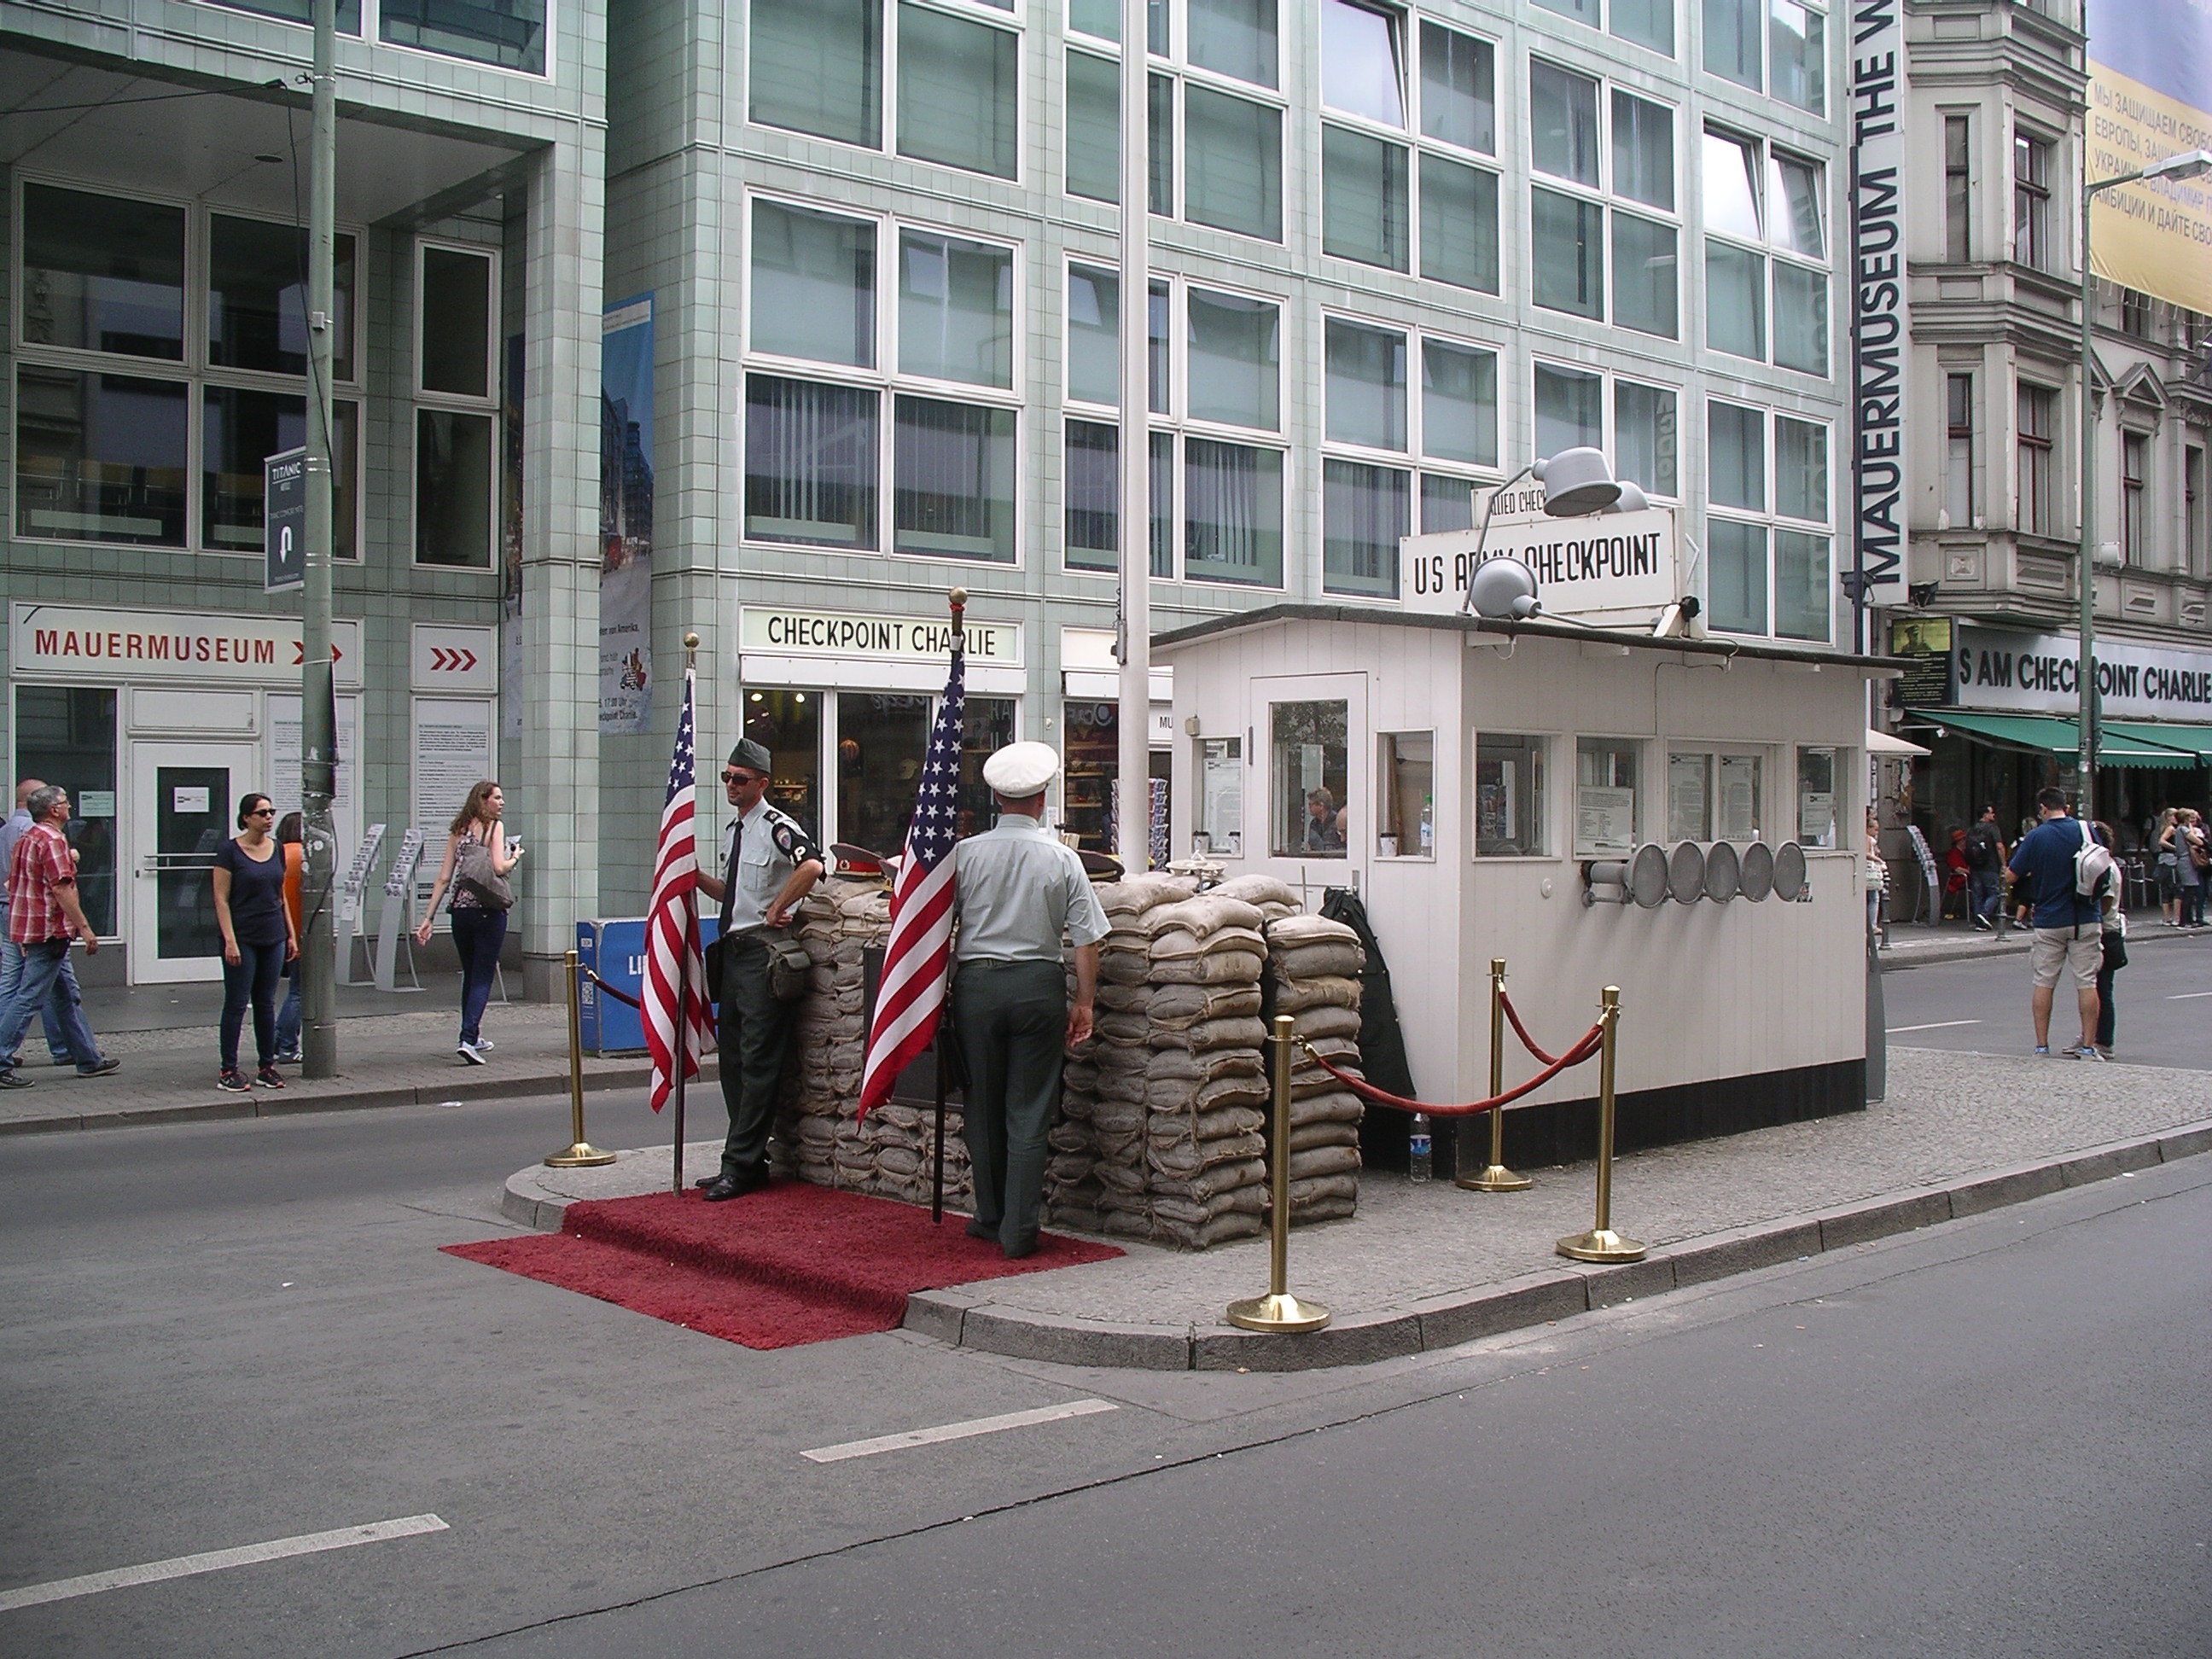
pedestrian, road, street, crowd, downtown, vehicle, attraction, public transport, berlin, checkpoint charlie, urban area